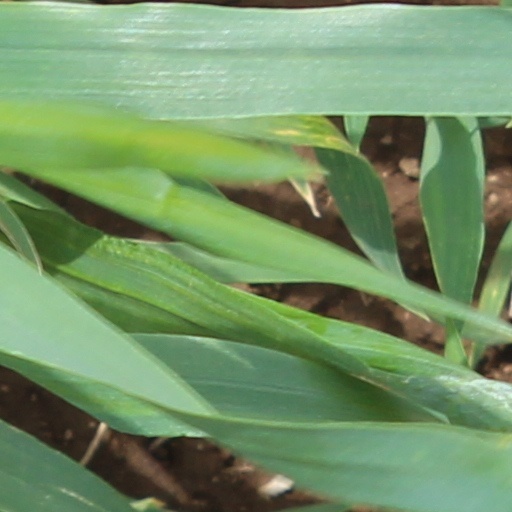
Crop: wheat